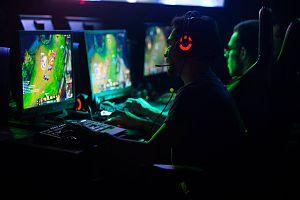
Joueurs de League of Legends au Meltdown Paris
Meltdown est une chaîne de bars dédiés au jeu vidéo et plus particulièrement au sport électronique.